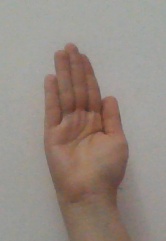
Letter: seen